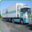
Label: truck